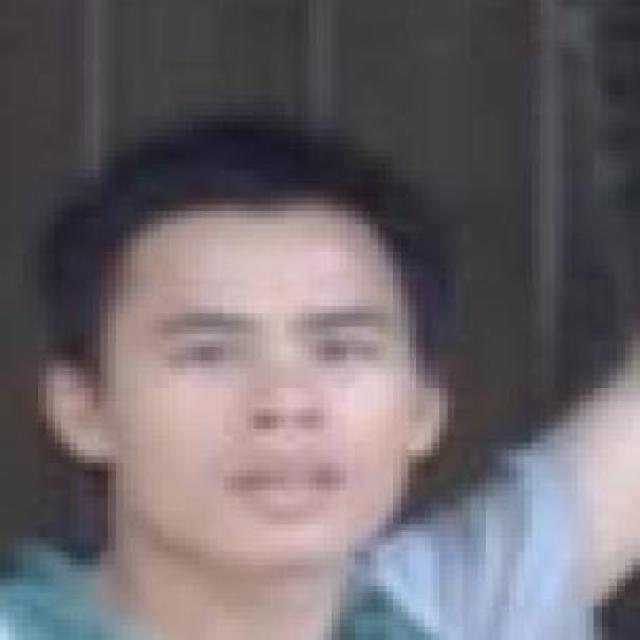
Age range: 21-44